Michael Jackson

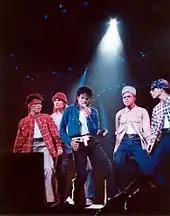
Jackson (center) performing a dance sequence of "The Way You Make Me Feel" at the Bad World Tour in 1988

After the trial, Jackson became reclusive. In June 2005, he moved to Bahrain as a guest of Sheikh Abdullah. In early 2006, it was announced that Jackson had signed a contract with a Bahrain startup, Two Seas Records. Nothing came of the deal, and the Two Seas CEO, Guy Holmes, later said it was never finalized. Holmes also found that Jackson was on the verge of bankruptcy and was involved in 47 ongoing lawsuits. By September 2006, Jackson was no longer affiliated with Two Seas.